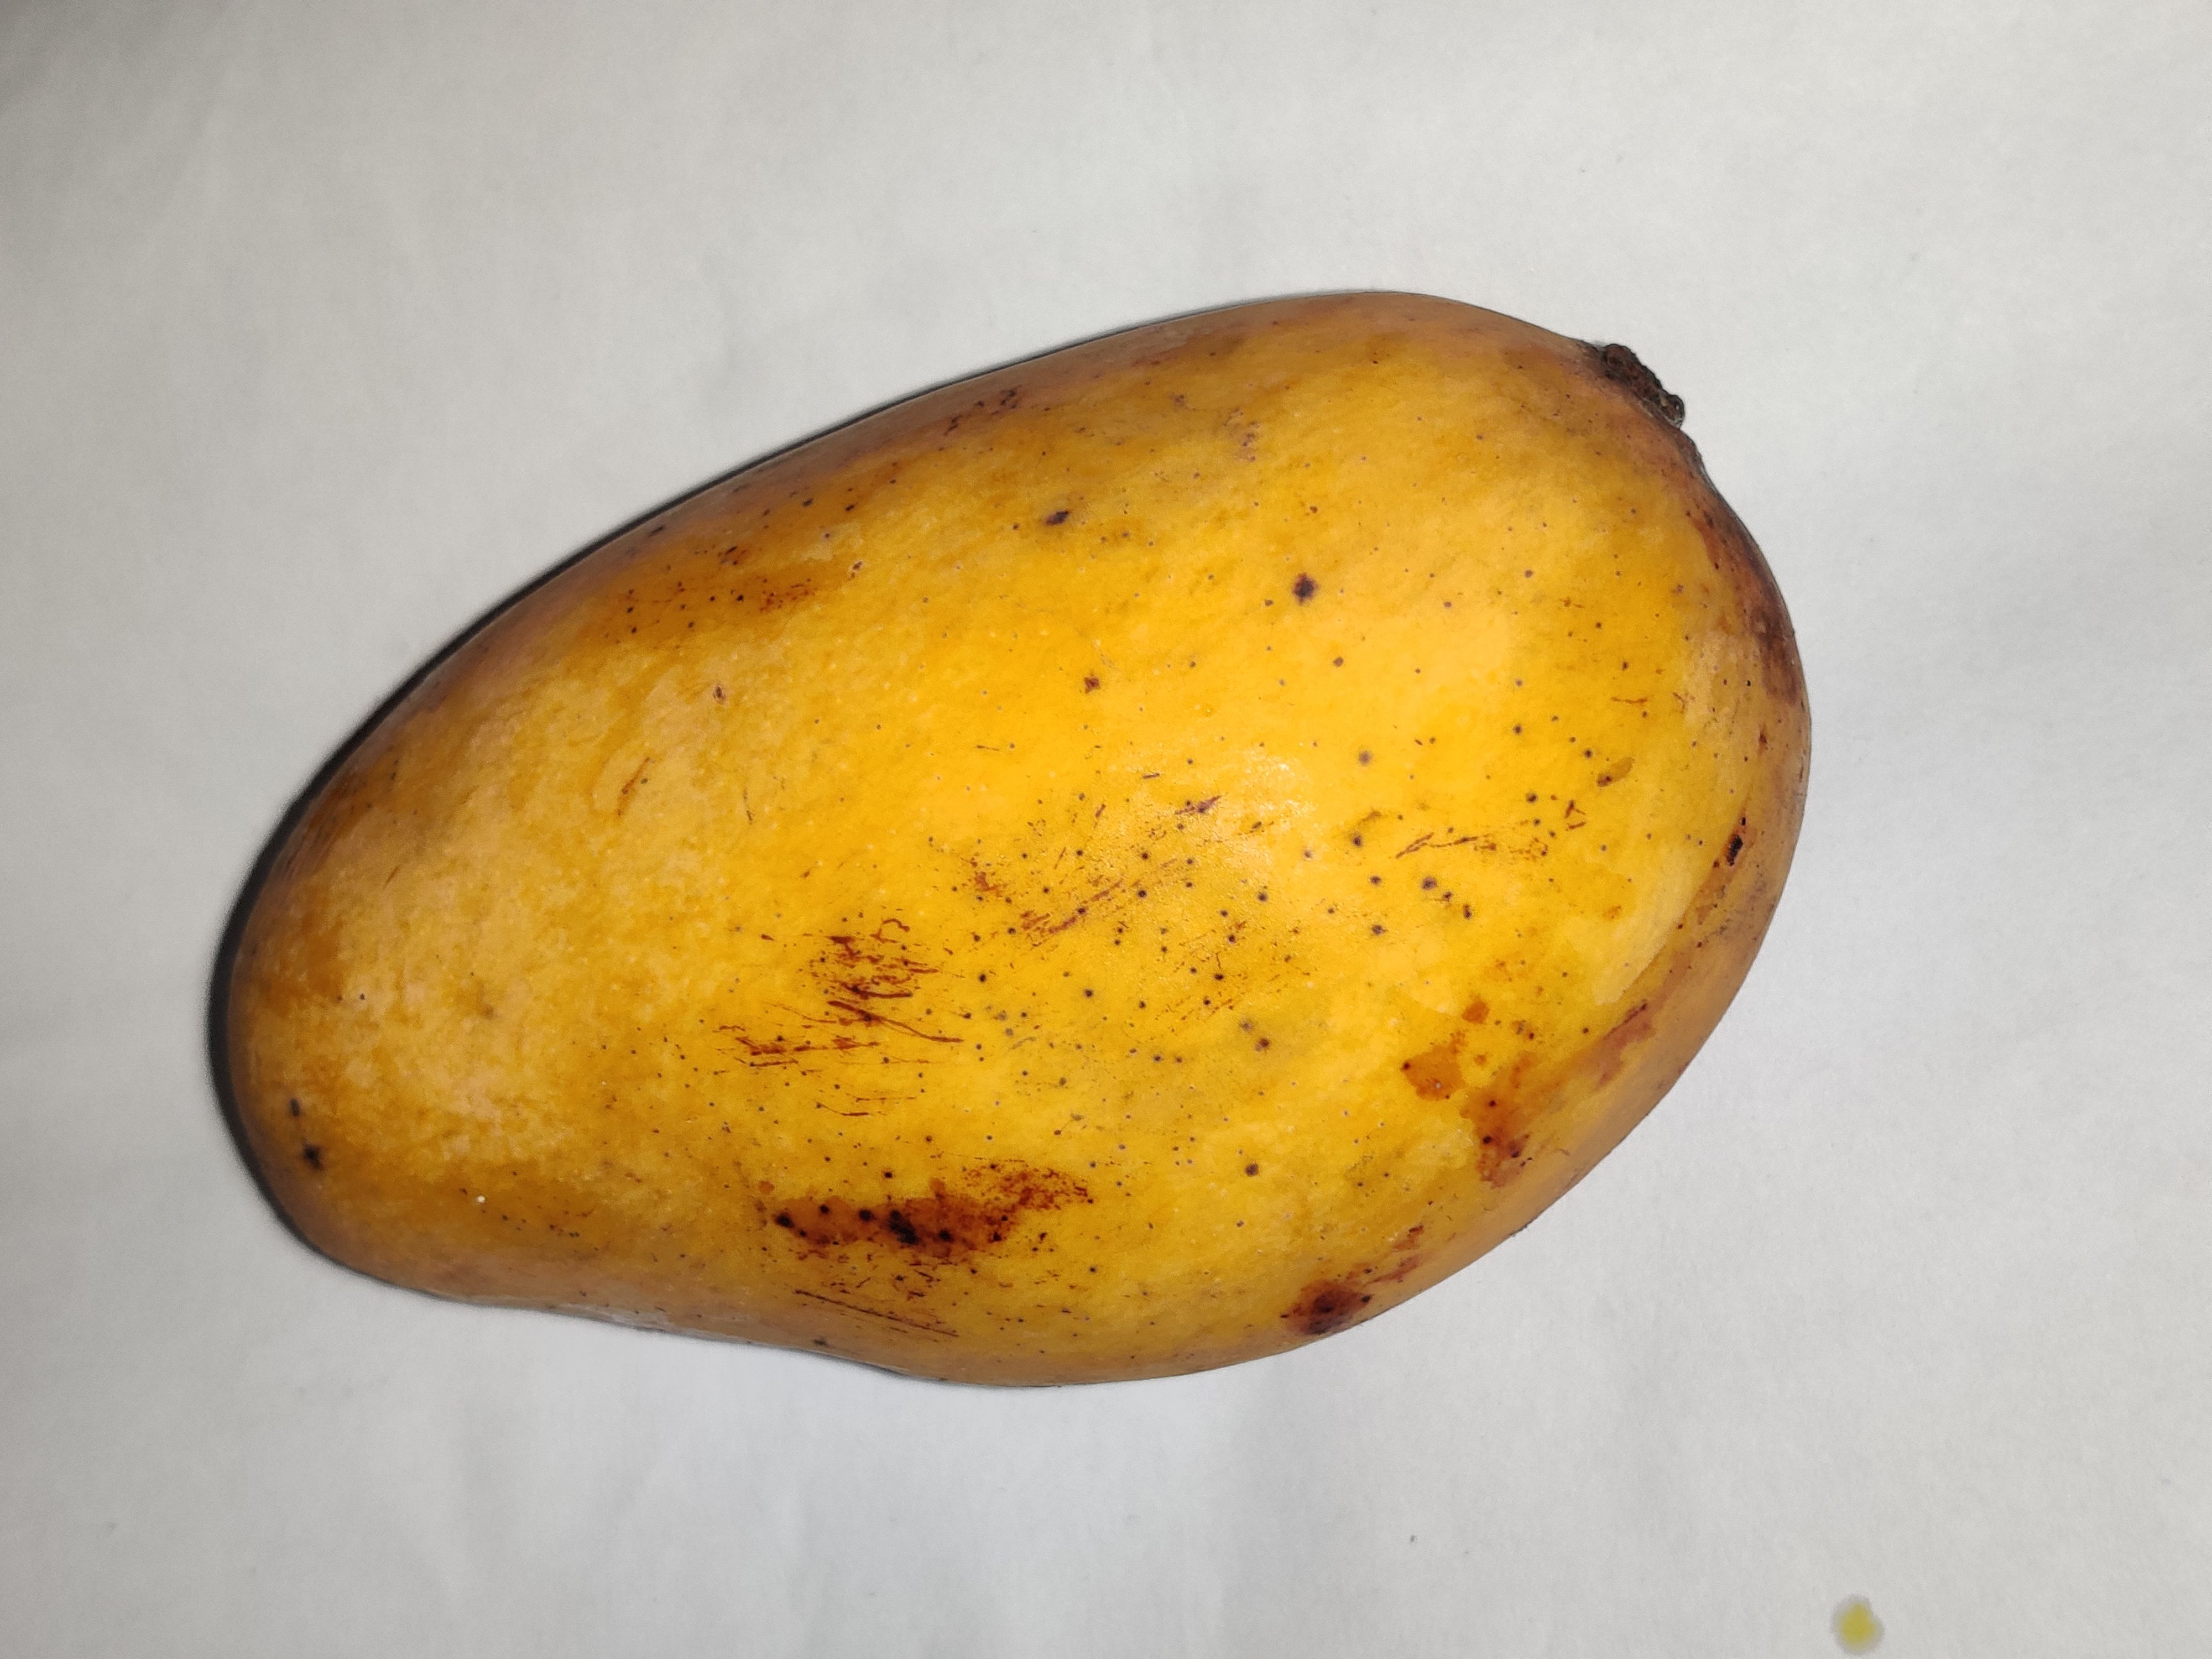
Fruit: mango
Grade: 2nd-grade